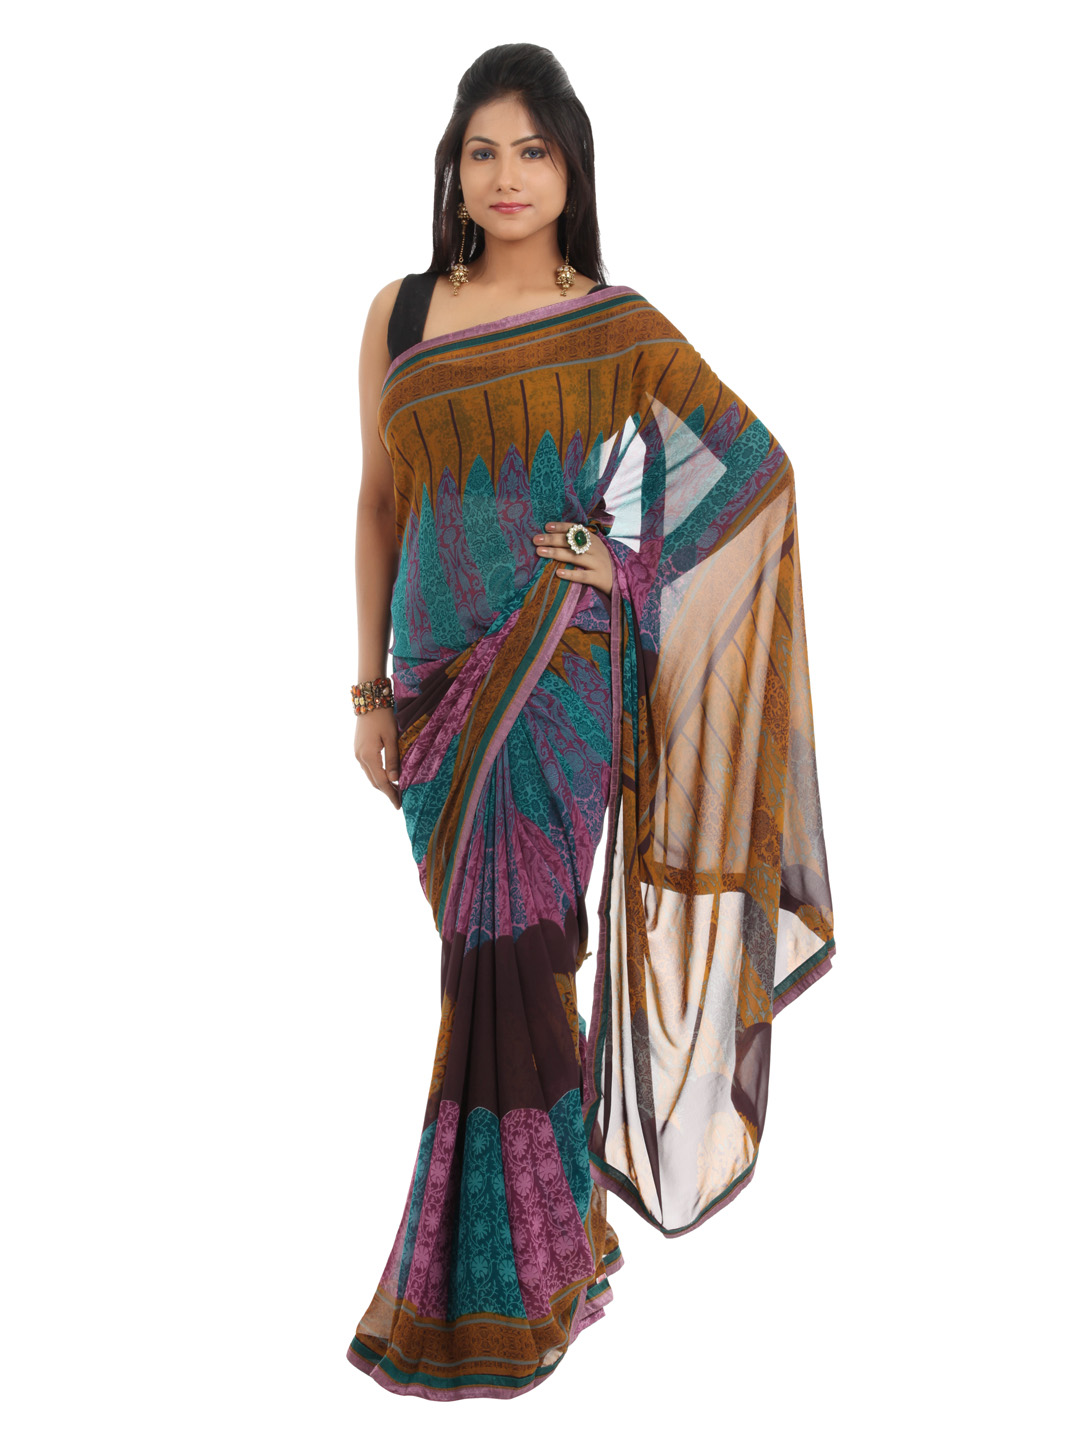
FNF Multi Coloured Sari
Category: Apparel / Saree / Sarees
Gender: Women
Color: Multi
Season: Fall 2012
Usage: Ethnic